Deobrat Mishra

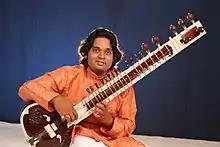
Deobrat Mishra at his academy in 2007

Deobrat Mishra (born 4 June 1976) is an Indian sitarist. He is an exponent of the Benares Gharana school of Indian classical music. He plays Banarasi Thumri on sitar.